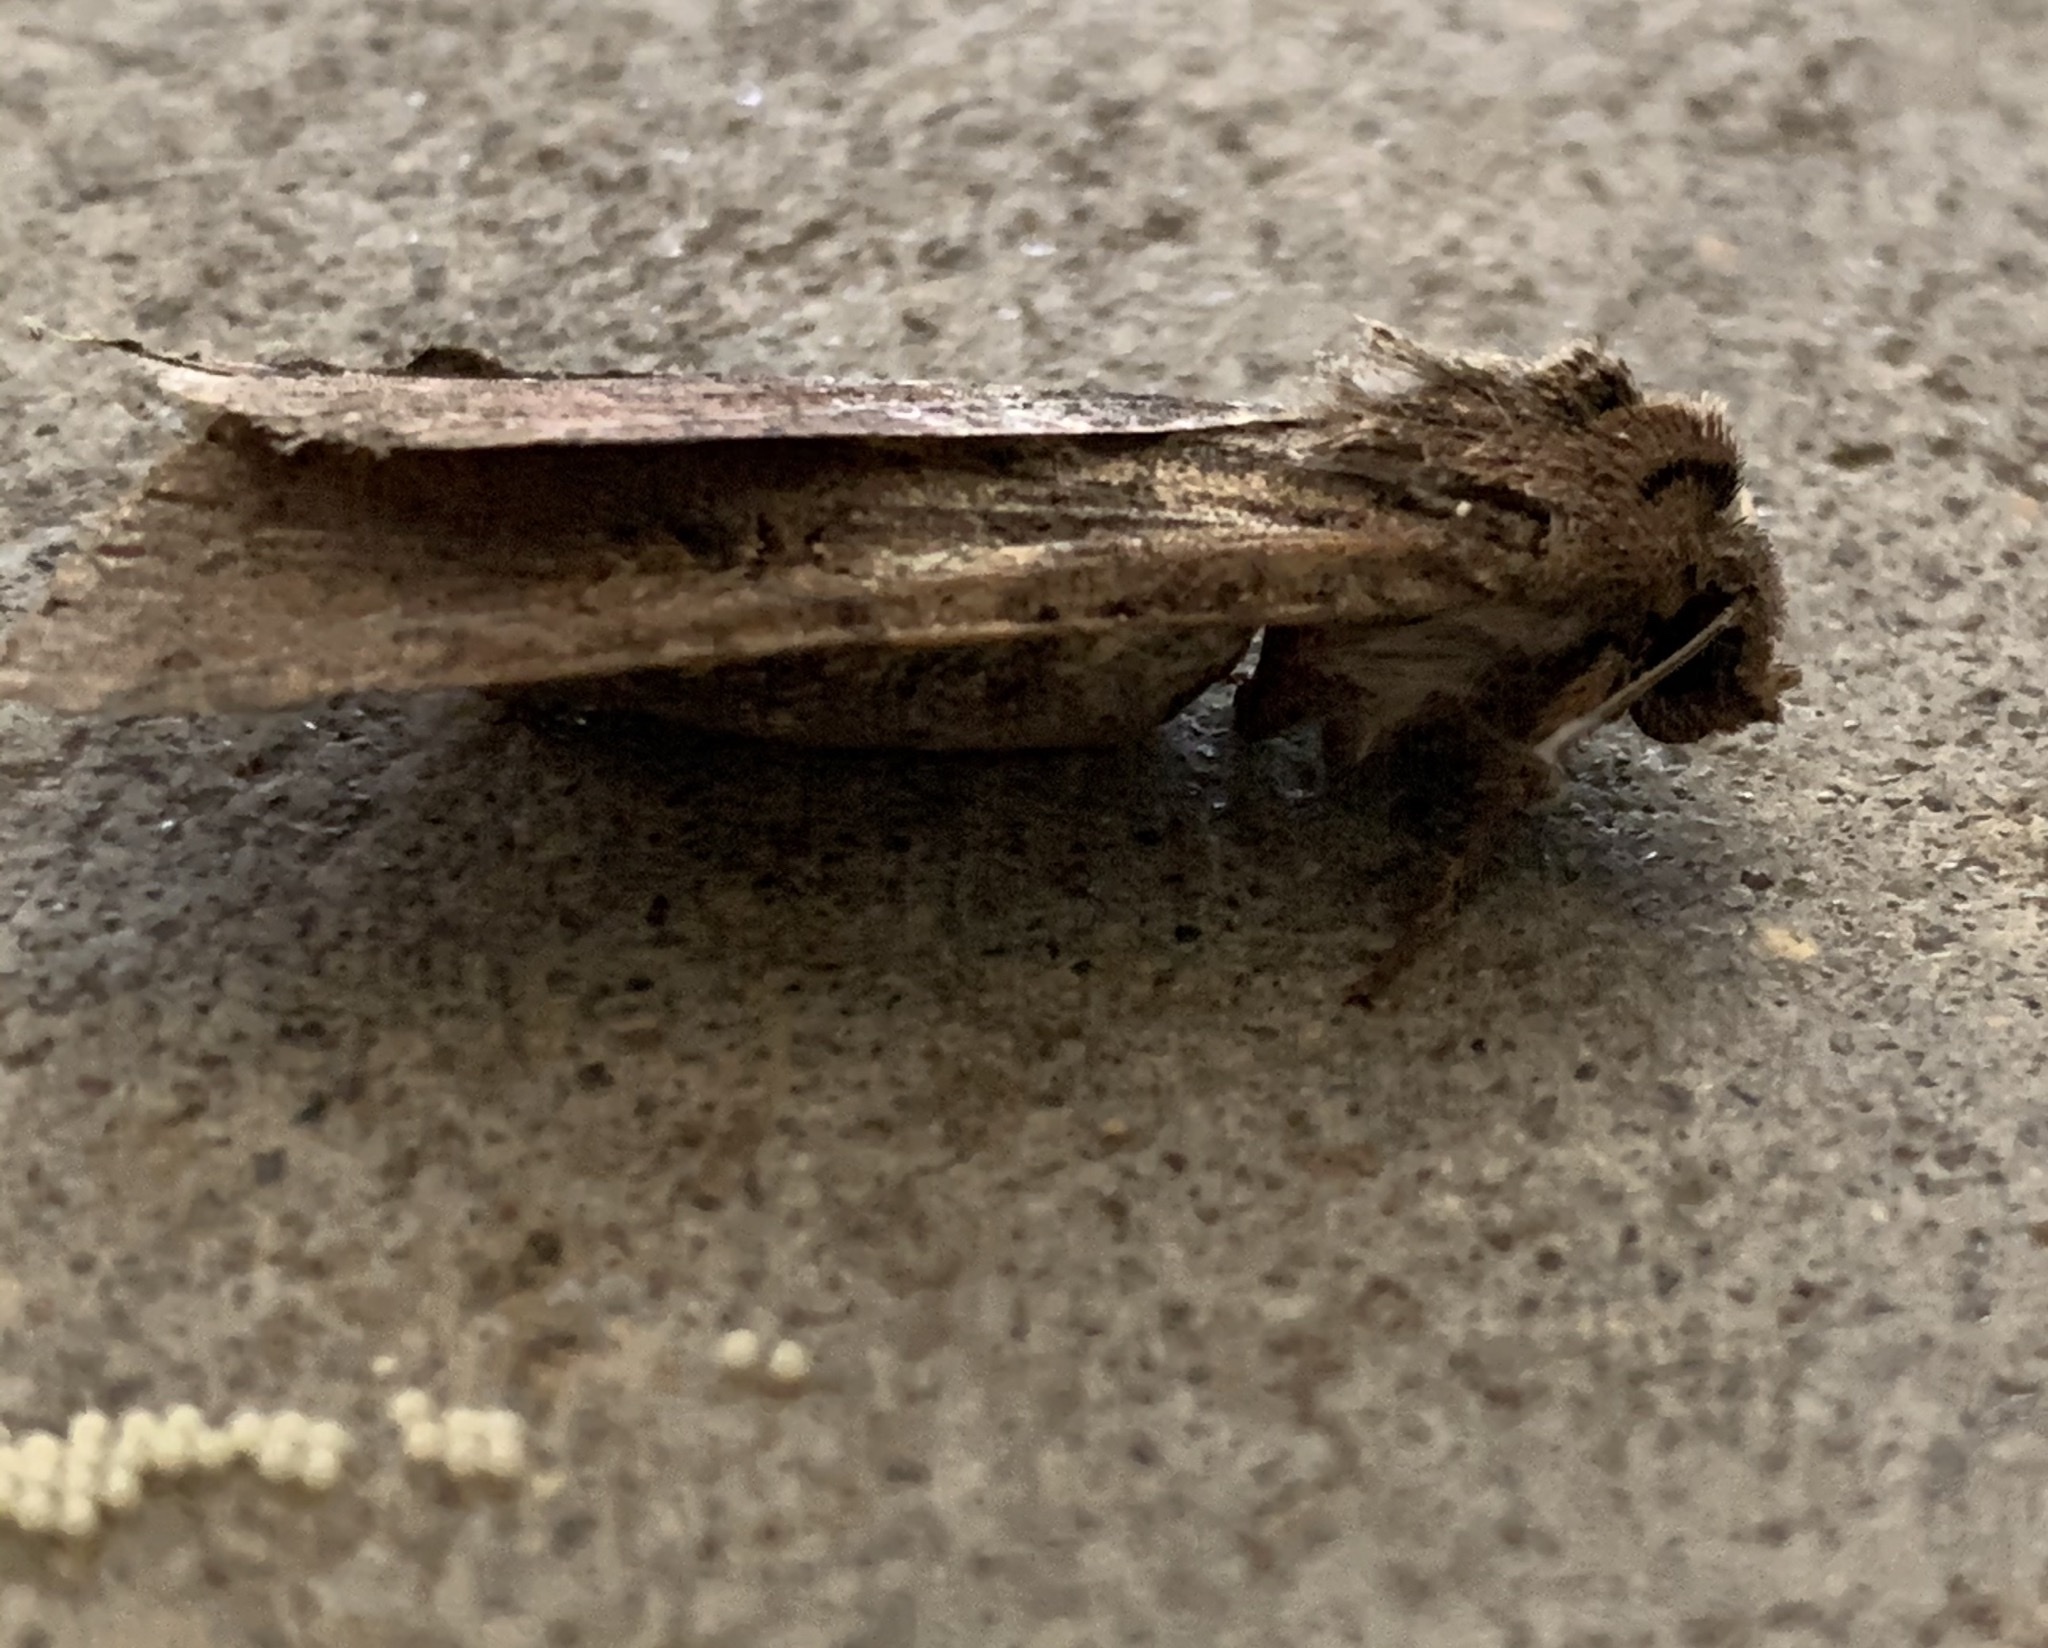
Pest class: cutworms